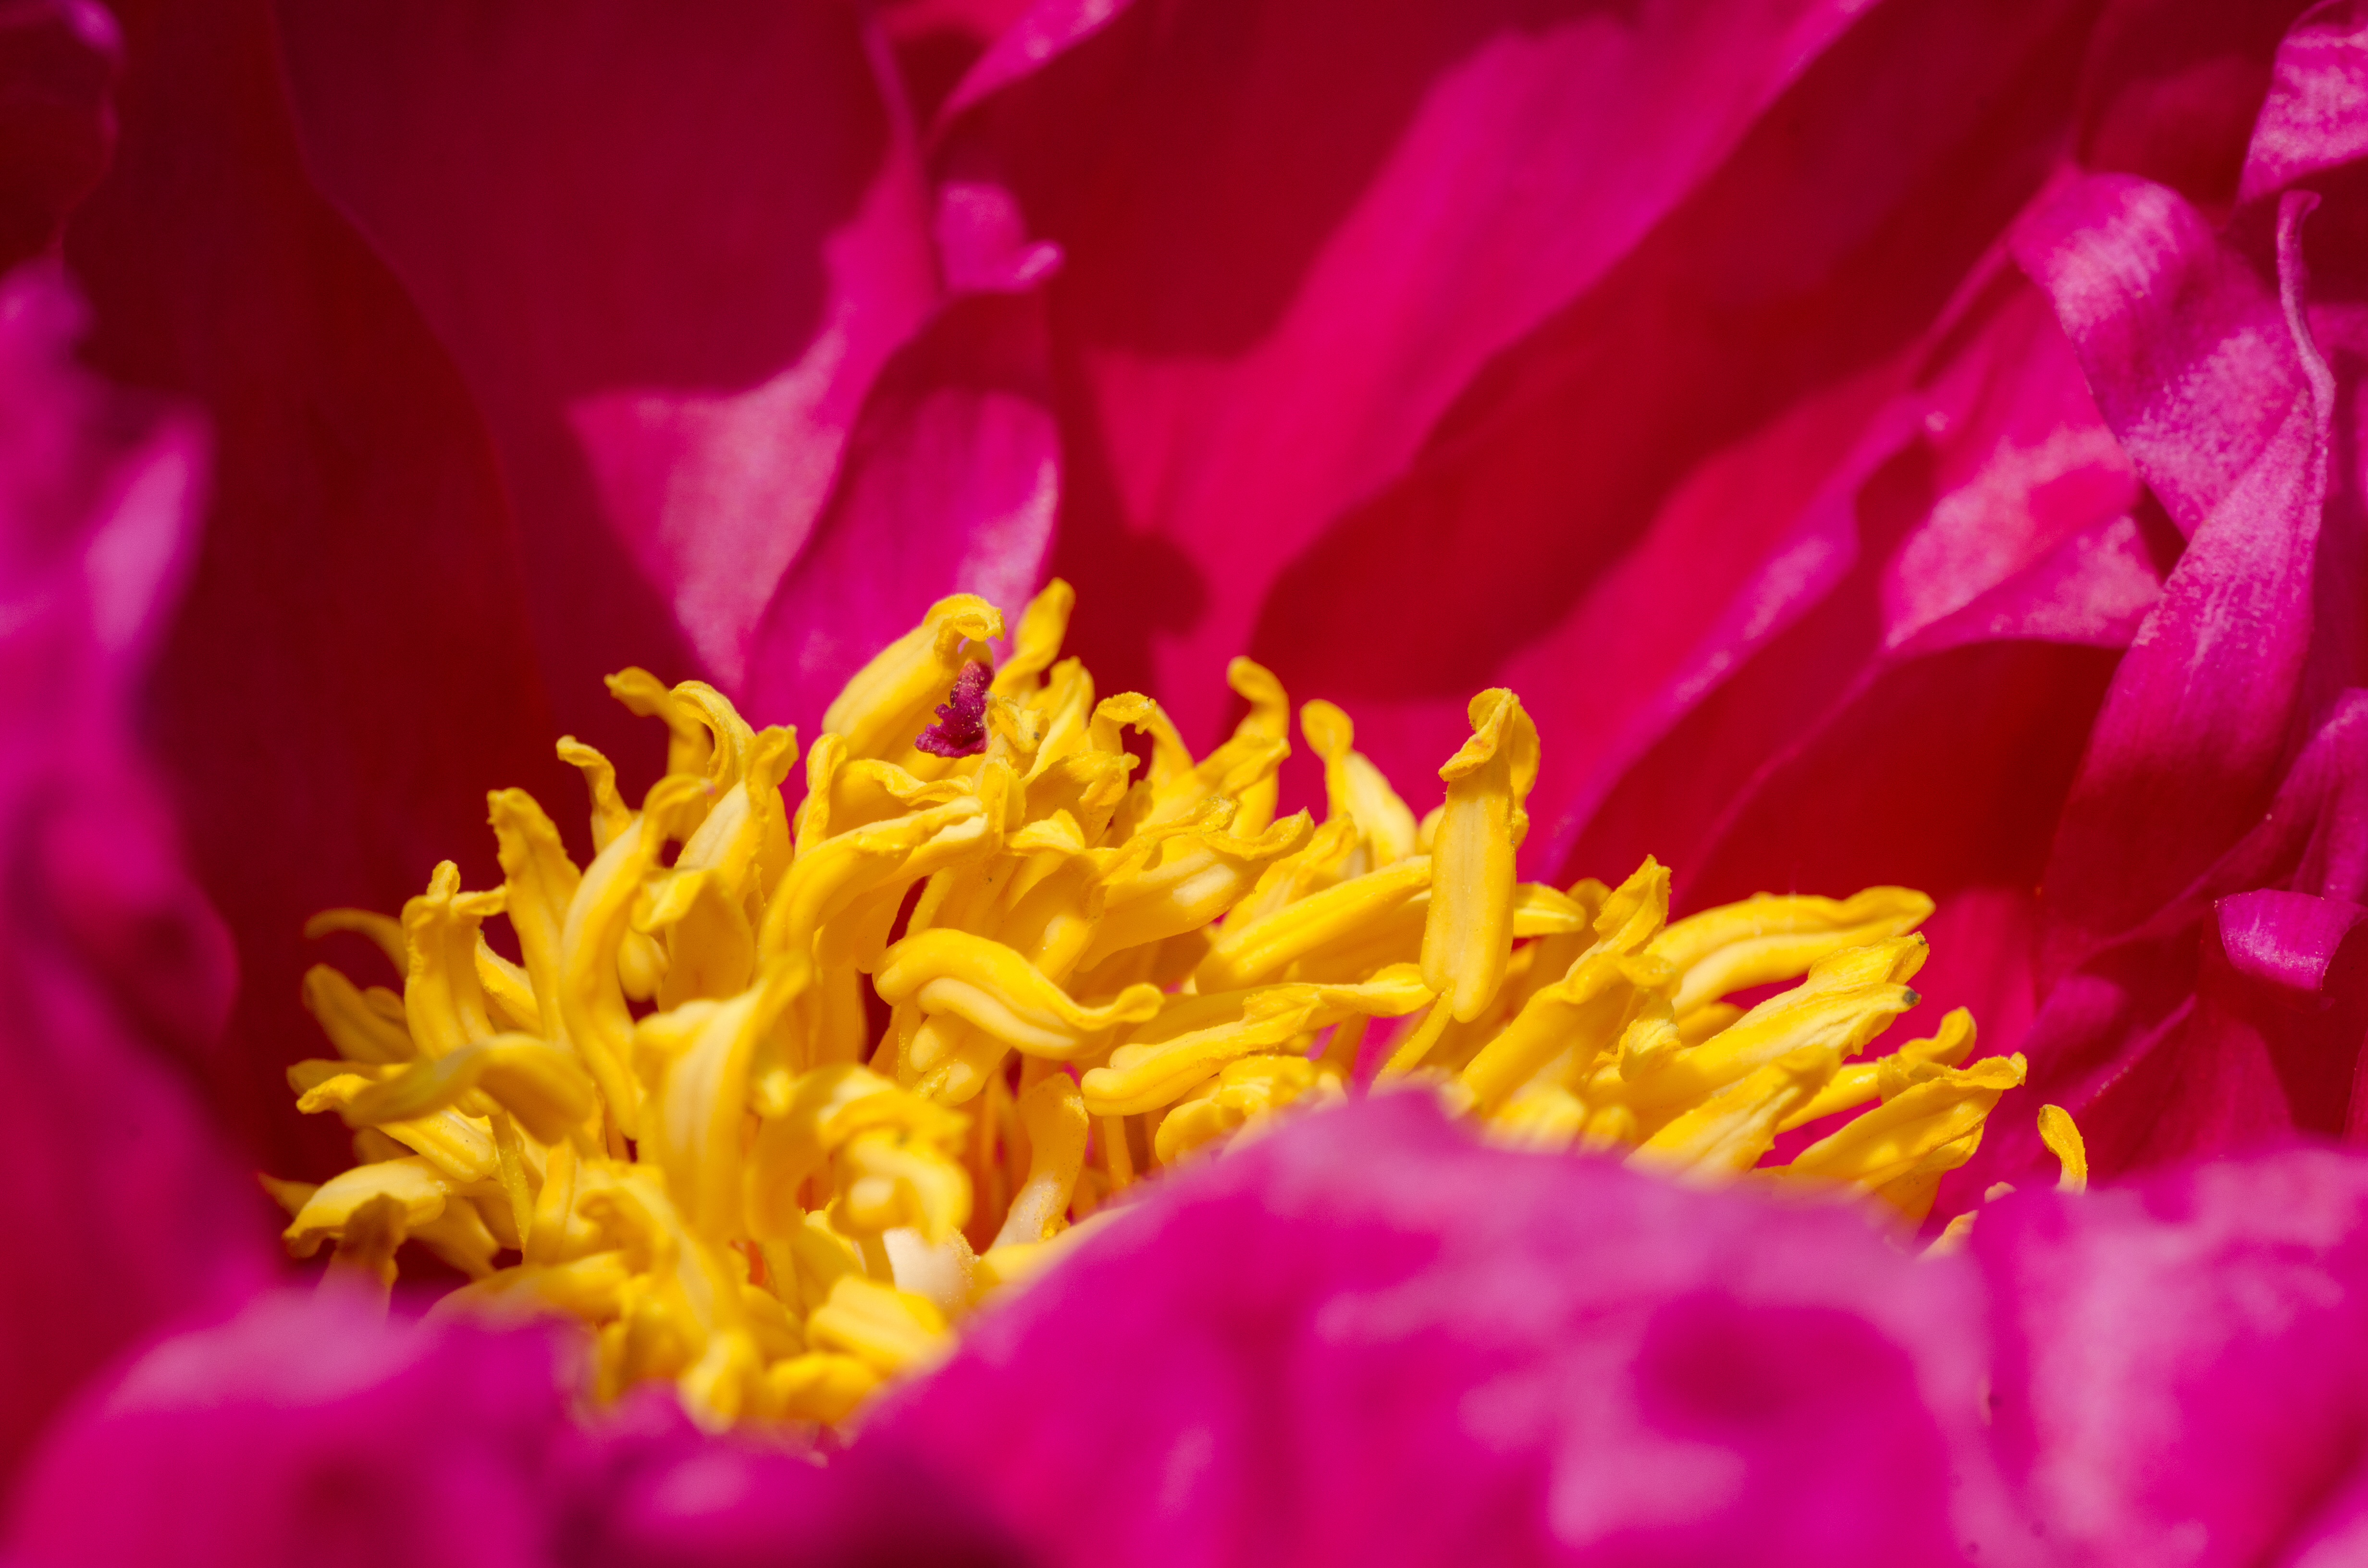
blossom, plant, photography, flower, petal, pollen, yellow, garden, pink, flora, close up, petals, stamen, sexy, peony, scented, macro photography, flowering plant, land plant